Bataan Death March

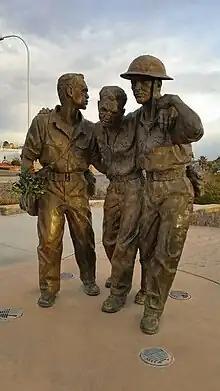
Bataan Death March Memorial featuring Filipino and American soldiers at the Veterans Memorial Park in Las Cruces, New Mexico

On September 13, 2010, Japanese Foreign Minister Katsuya Okada apologized to a group of six former American soldiers who had been held as prisoners of war by the Japanese, including 90-year-old Lester Tenney and Robert Rosendahl, both survivors of the Bataan Death March. The six, their families, and the families of two deceased soldiers were invited to visit Japan at the expense of the Japanese government.